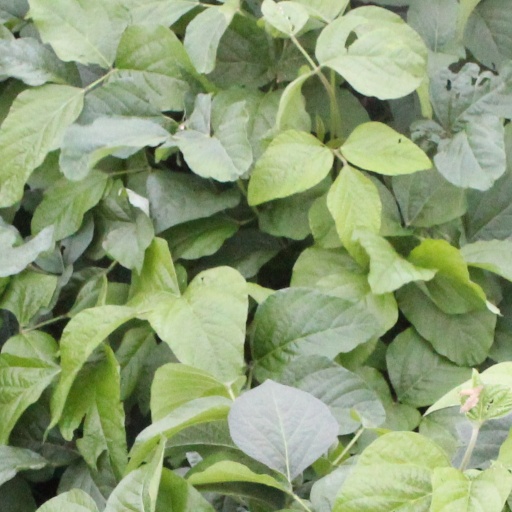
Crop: soybean